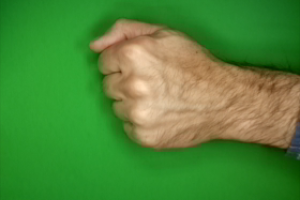
Label: rock